Pakistan Hindu Council

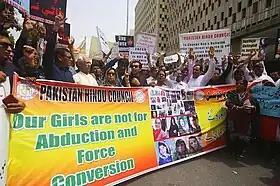
Protest against forced conversion of Hindu girls conducted by Pakistan Hindu Council

The council champions the Hindu's minority rights and it has been in the news for raising these issues including against the kidnapping, rape and forced conversions of Hindu girls.